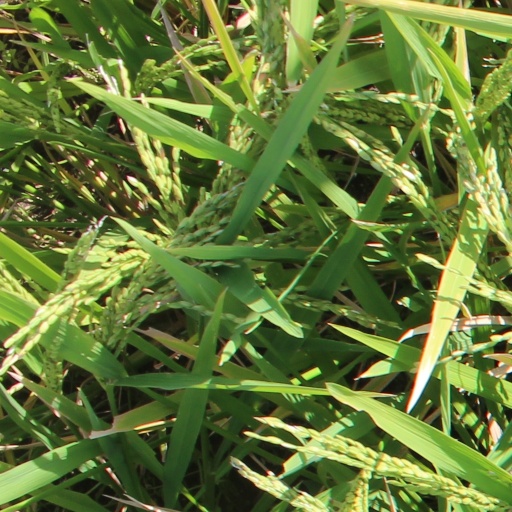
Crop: rice